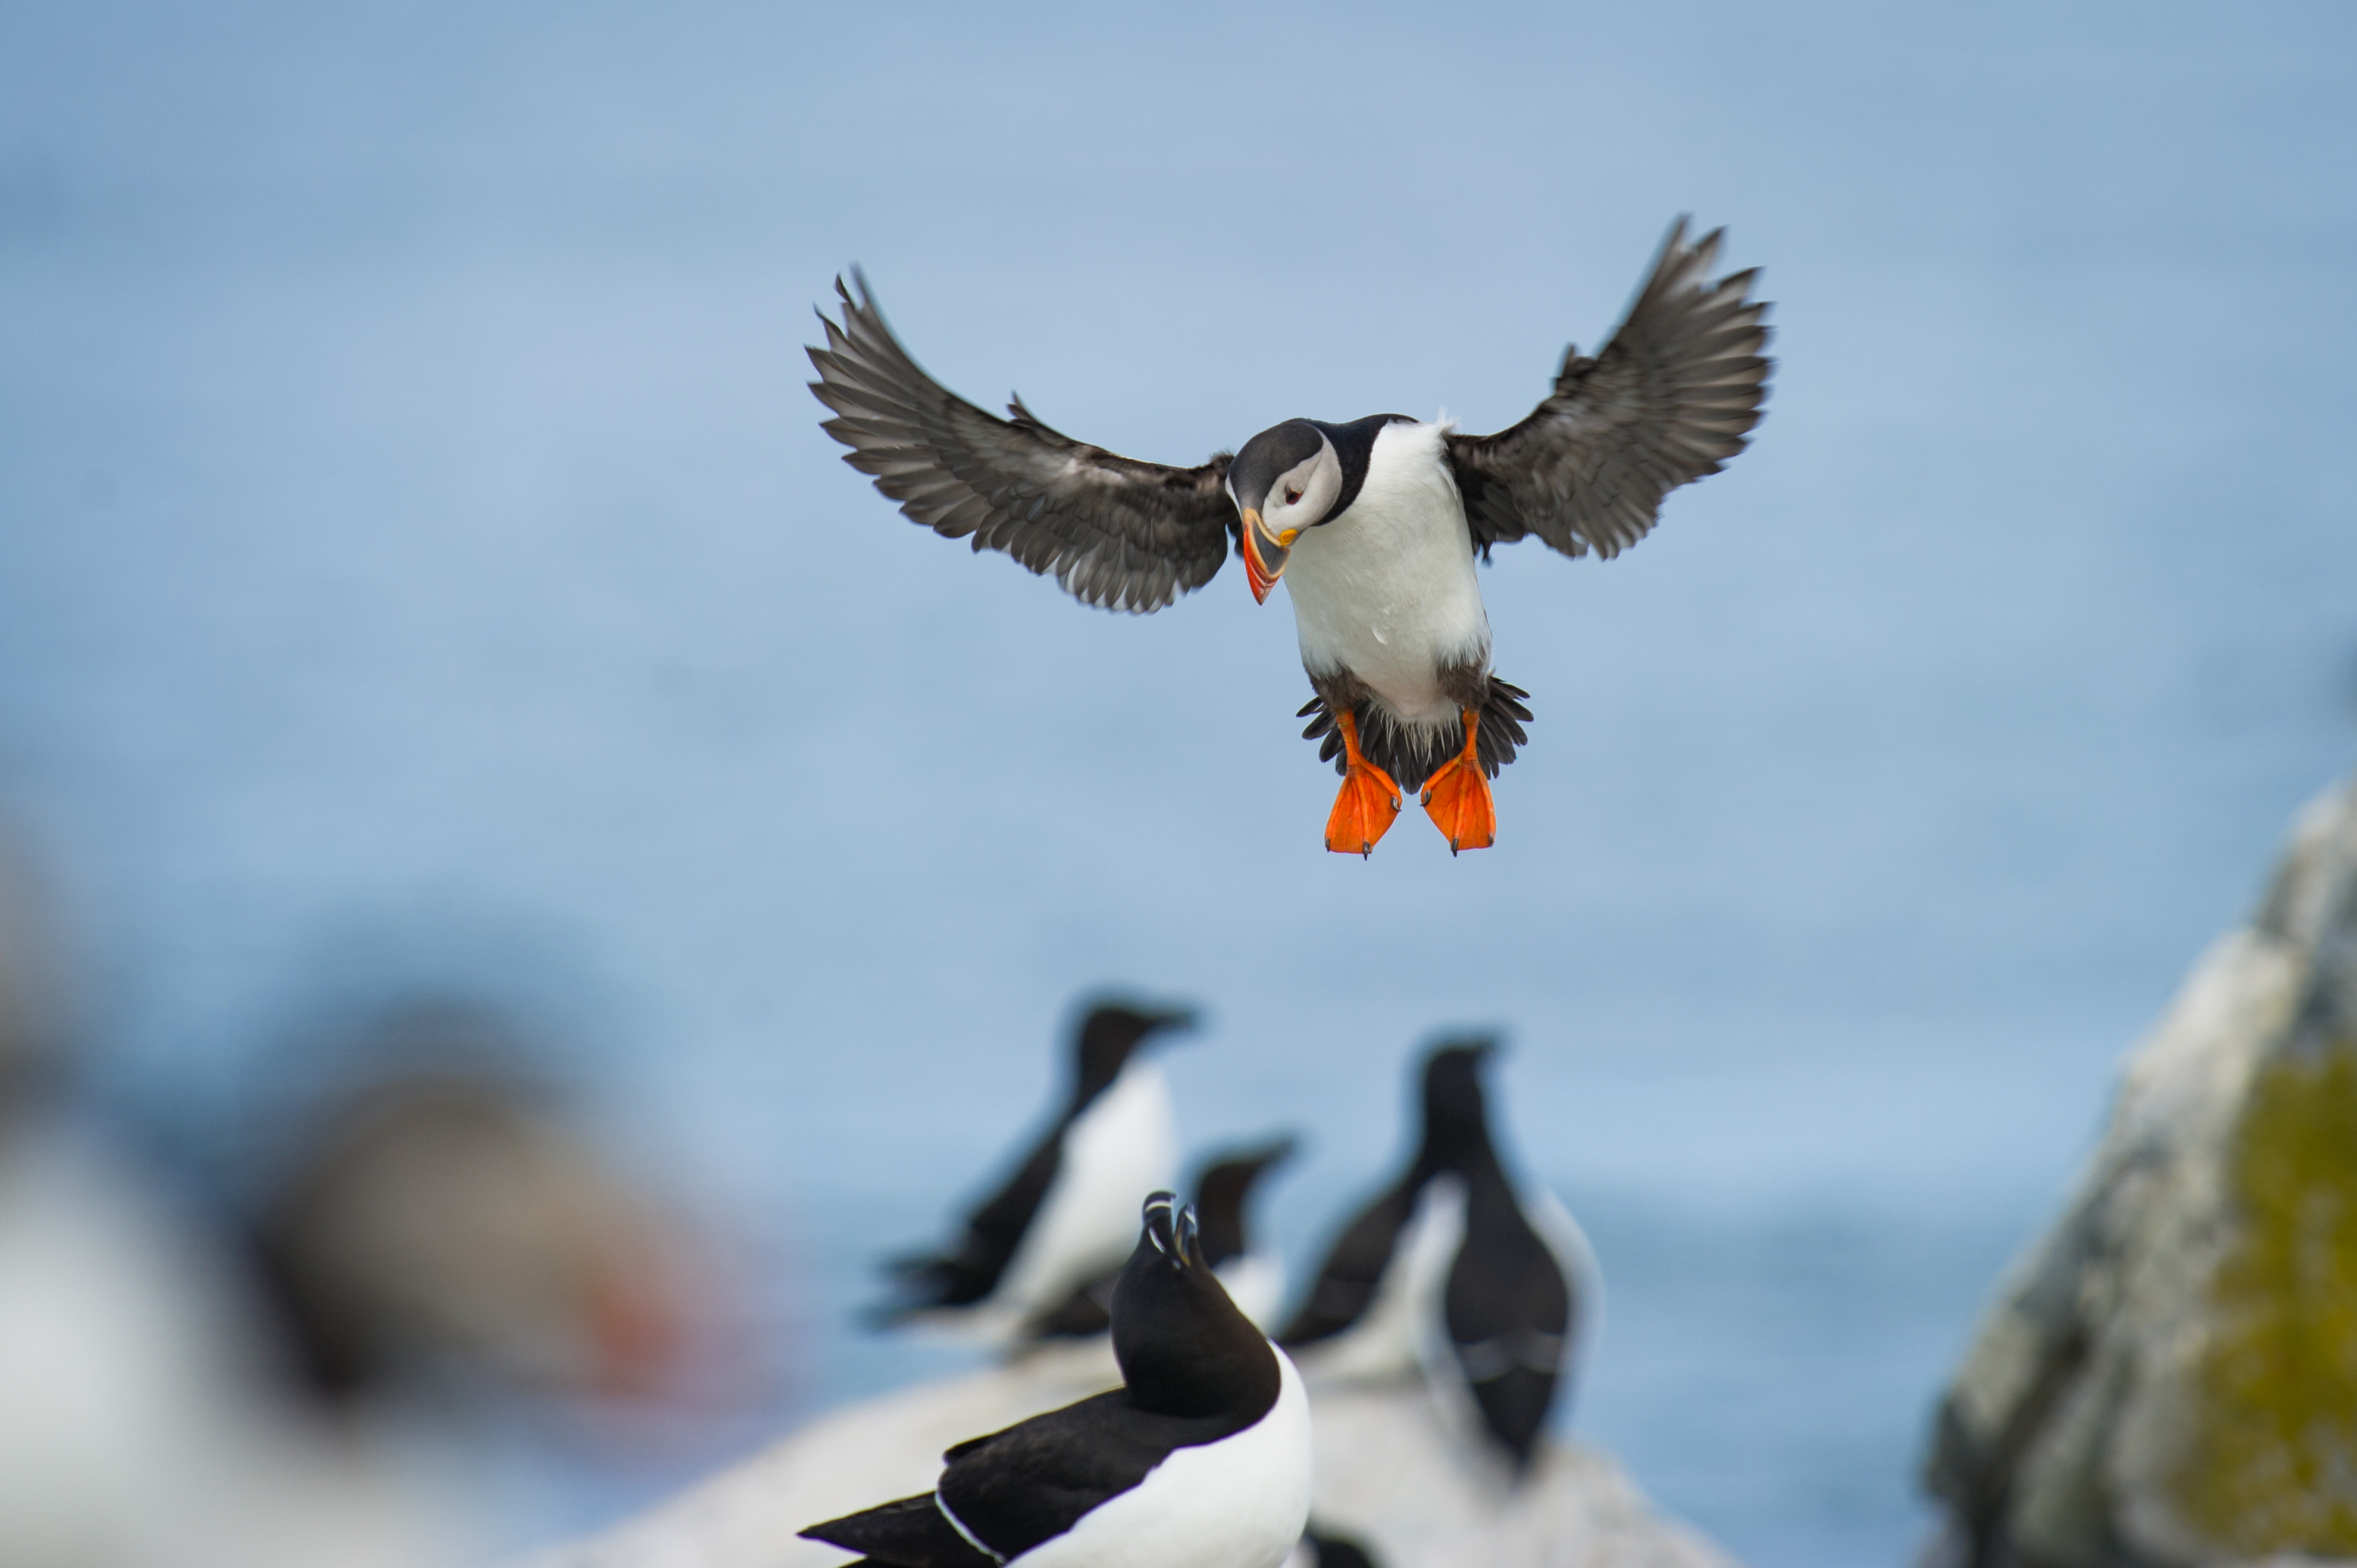
bird, wing, seabird, wildlife, beak, flight, fauna, puffin, vertebrate, charadriiformes